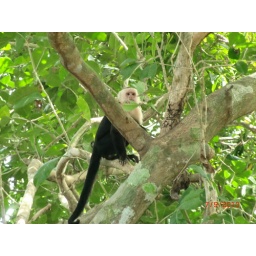
White-face monkey hanging out in a tree in Costa Rica